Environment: real
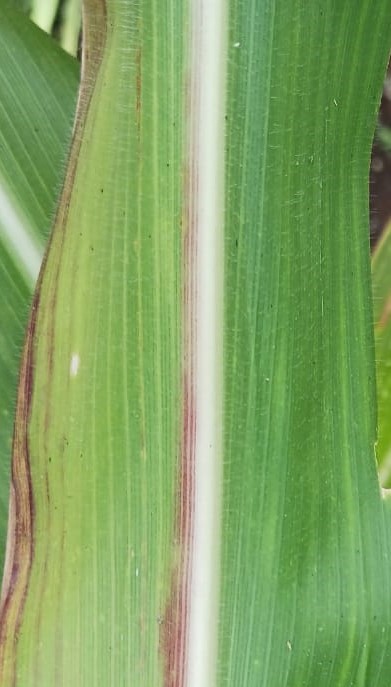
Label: phosphorus_deficiency